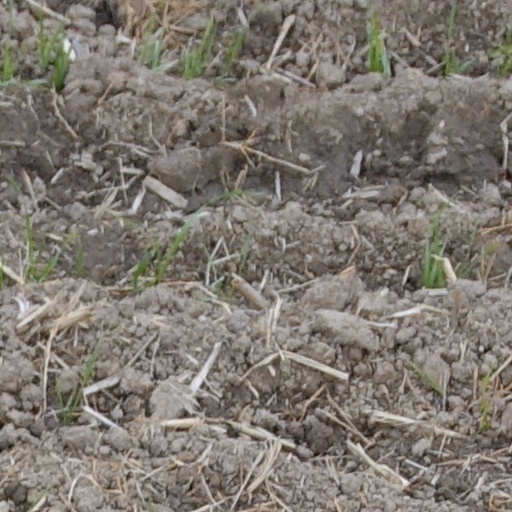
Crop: wheat